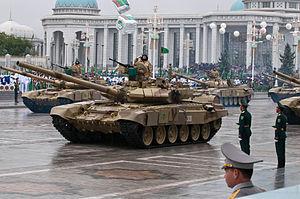
Les forces armées turkmènes consistent en une force terrestre, une force aérienne, des forces navales, une garde nationale et des troupes frontalières. Elles furent fondées en 1992 après la dissolution de l'URSS et ses quartiers-généraux sont situés à Achgabat. Le commandant en chef en est le président Gurbanguly Berdimuhamedow depuis 2007.